Military career of Benedict Arnold, 1781

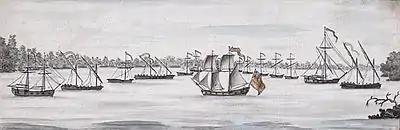
Contemporary watercolor depicting Arnold's fleet in Valcour Bay

Arnold had distinguished himself early in the war, participating in the capture of Fort Ticonderoga in May 1775 and then boldly leading a raid on Fort Saint-Jean near Montreal. He then led a small army from Cambridge, Massachusetts to Quebec City on an expedition through the wilderness of present-day Maine, where he was wounded in the climactic Battle of Quebec on December 31, 1775. After leading an ineffectual siege of Quebec until April 1776, he took over the military command of Montreal. He directed the American retreat from there on the arrival of British reinforcements, and his forces formed the rear guard of the retreating Continental Army as it headed south toward Ticonderoga. Arnold then organized the defense of Lake Champlain, and led the Continental Navy fleet that was defeated in the October 1776 Battle of Valcour Island.